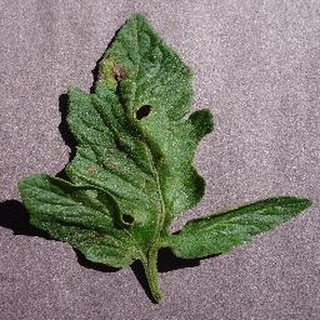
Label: tomato_early_blight